Postmodern feminism

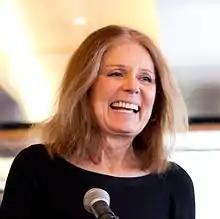
Feminist activist Gloria Steinem

Modernist critics have put a focus on the themes of relativism and nihilism as defined by postmodernism. They believe that through abandoning the values of Enlightenment thought postmodern feminism "precludes the possibility of liberating political action." This concern can be seen in critics such as Meaghan Morris, who have argued that postmodern feminism runs the risk of undercutting the basis of a politics of action based upon gender difference, through its very anti-essentialism. Alison Assiter published the book "Enlightened Women" (1995) to critique postmodernists and postmodern feminists alike, saying that there should be a return to Enlightenment values and modernist feminism. Gloria Steinem has also criticized feminist theory, and especially postmodernist feminist theory, as being overly academic, where discourse that is full of jargon and inaccessible is helpful to no one.